San Diego

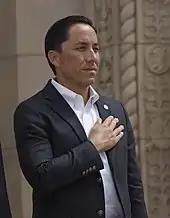
Todd Gloria is the current mayor of San Diego.

, the San Diego City and County had the fifth-largest homeless population among major cities in the United States, with 8,102 people experiencing homelessness. In the city of San Diego, 4,887 individuals were experiencing homelessness according to the 2020 count. A December 11, 2023, article in "The San Diego Union-Tribune" by Blake Nelson reports a notable decline in the homeless population in downtown San Diego, specifically in the urban core. According to data from the Downtown San Diego Partnership, the number of individuals living outside or in vehicles has reached a two-year low, standing at approximately 1,200 as of last month. The decrease is attributed to the implementation of the city's camping ban and the concerted efforts to establish new shelters. While enforcement has led to relatively few individuals being punished, the threat of legal consequences appears to have played a role in the reduction.